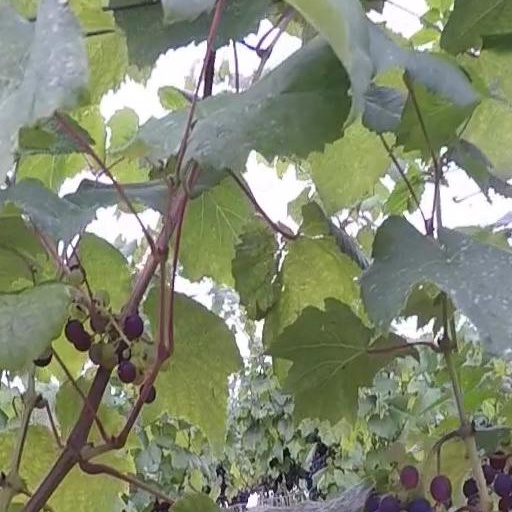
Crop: grape